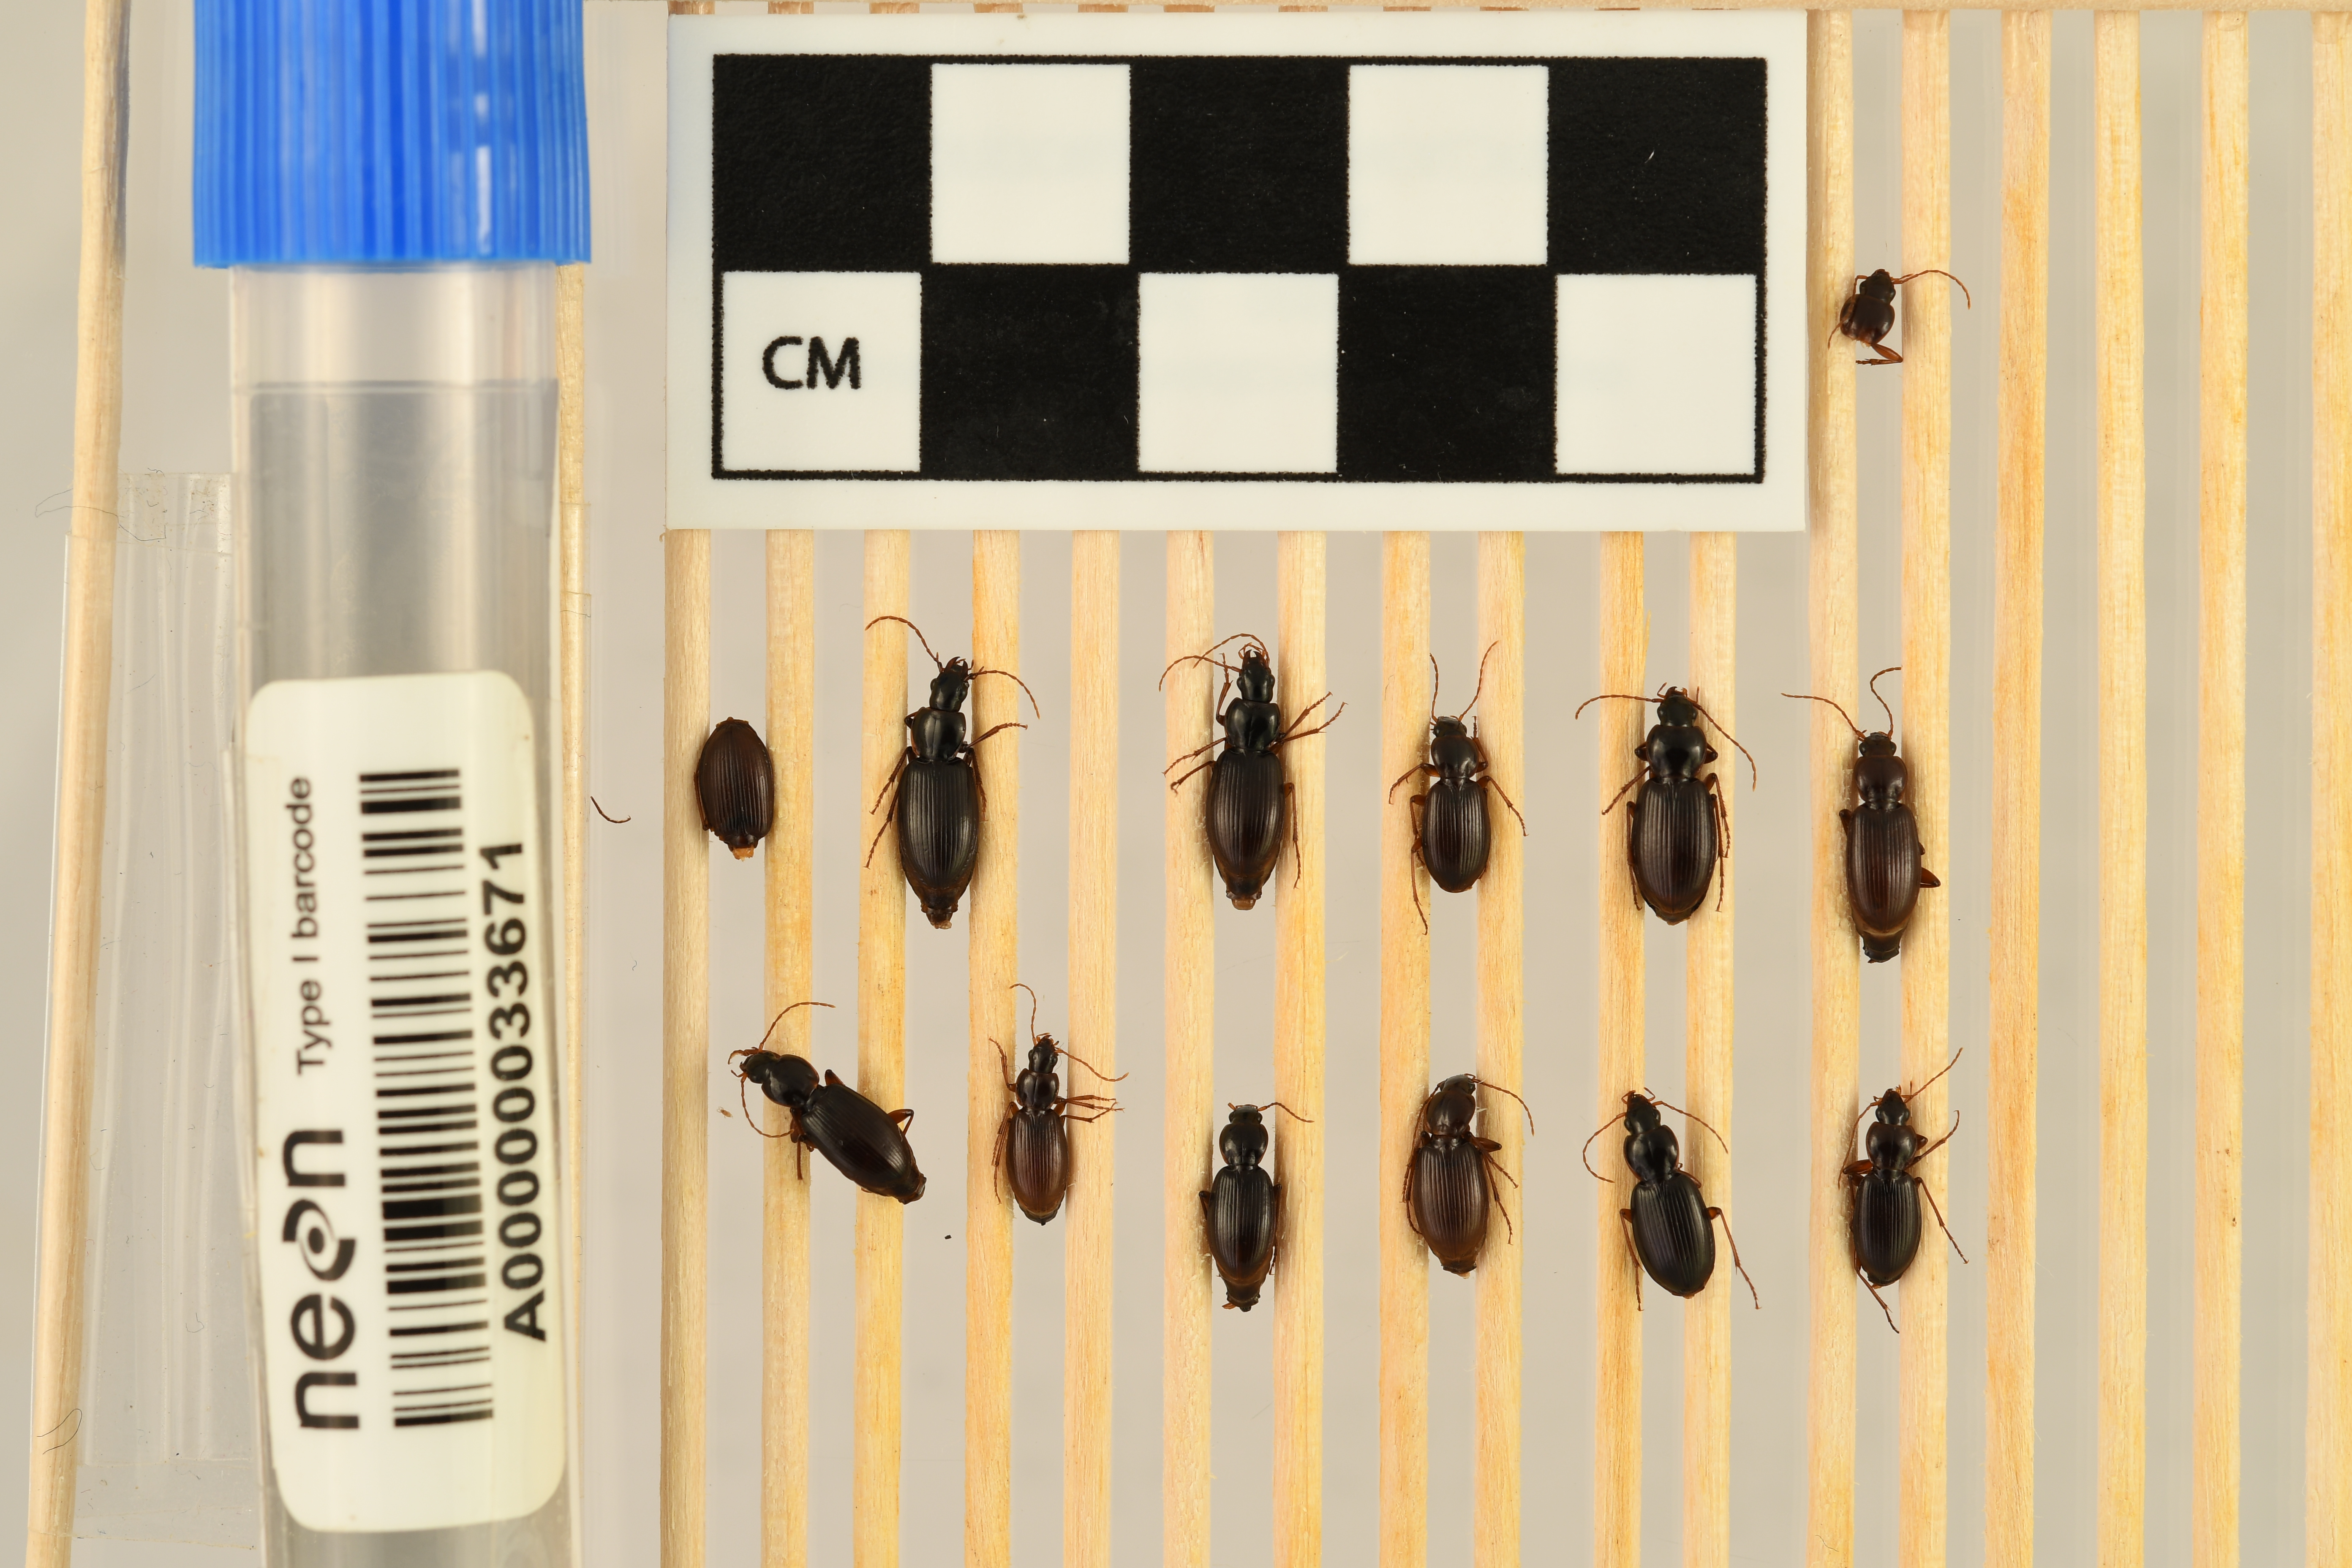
Synuchus impunctatus — Bartlett Experimental Forest NEON, plot BART_031. Beetle 9, ElytraLength: 0.4805 cm (lying flat: Yes)

Synuchus impunctatus — Bartlett Experimental Forest NEON, plot BART_031. Beetle 9, ElytraWidth: 0.2209 cm (lying flat: Yes)

Synuchus impunctatus — Bartlett Experimental Forest NEON, plot BART_031. Beetle 10, ElytraLength: 0.5205 cm (lying flat: Yes)

Synuchus impunctatus — Bartlett Experimental Forest NEON, plot BART_031. Beetle 10, ElytraWidth: 0.2341 cm (lying flat: Yes)

Synuchus impunctatus — Bartlett Experimental Forest NEON, plot BART_031. Beetle 11, ElytraWidth: 0.2444 cm (lying flat: Yes)

Synuchus impunctatus — Bartlett Experimental Forest NEON, plot BART_031. Beetle 11, ElytraLength: 0.5262 cm (lying flat: Yes)

Synuchus impunctatus — Bartlett Experimental Forest NEON, plot BART_031. Beetle 12, ElytraLength: 0.4741 cm (lying flat: Yes)

Synuchus impunctatus — Bartlett Experimental Forest NEON, plot BART_031. Beetle 12, ElytraWidth: 0.2209 cm (lying flat: Yes)